Listed buildings in Penarth

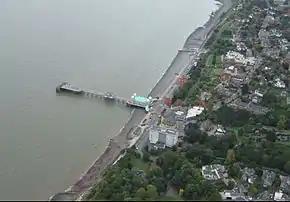
Aerial view of Penarth Pier and seafront

There are many listed buildings in Penarth, a seaside town in the Vale of Glamorgan, Wales. Penarth was popular with holidaymakers from far afield, but also a popular place to live for the wealthy business owners of Penarth and nearby Cardiff. The town has a wealth of Victorian and Edwardian architecture.